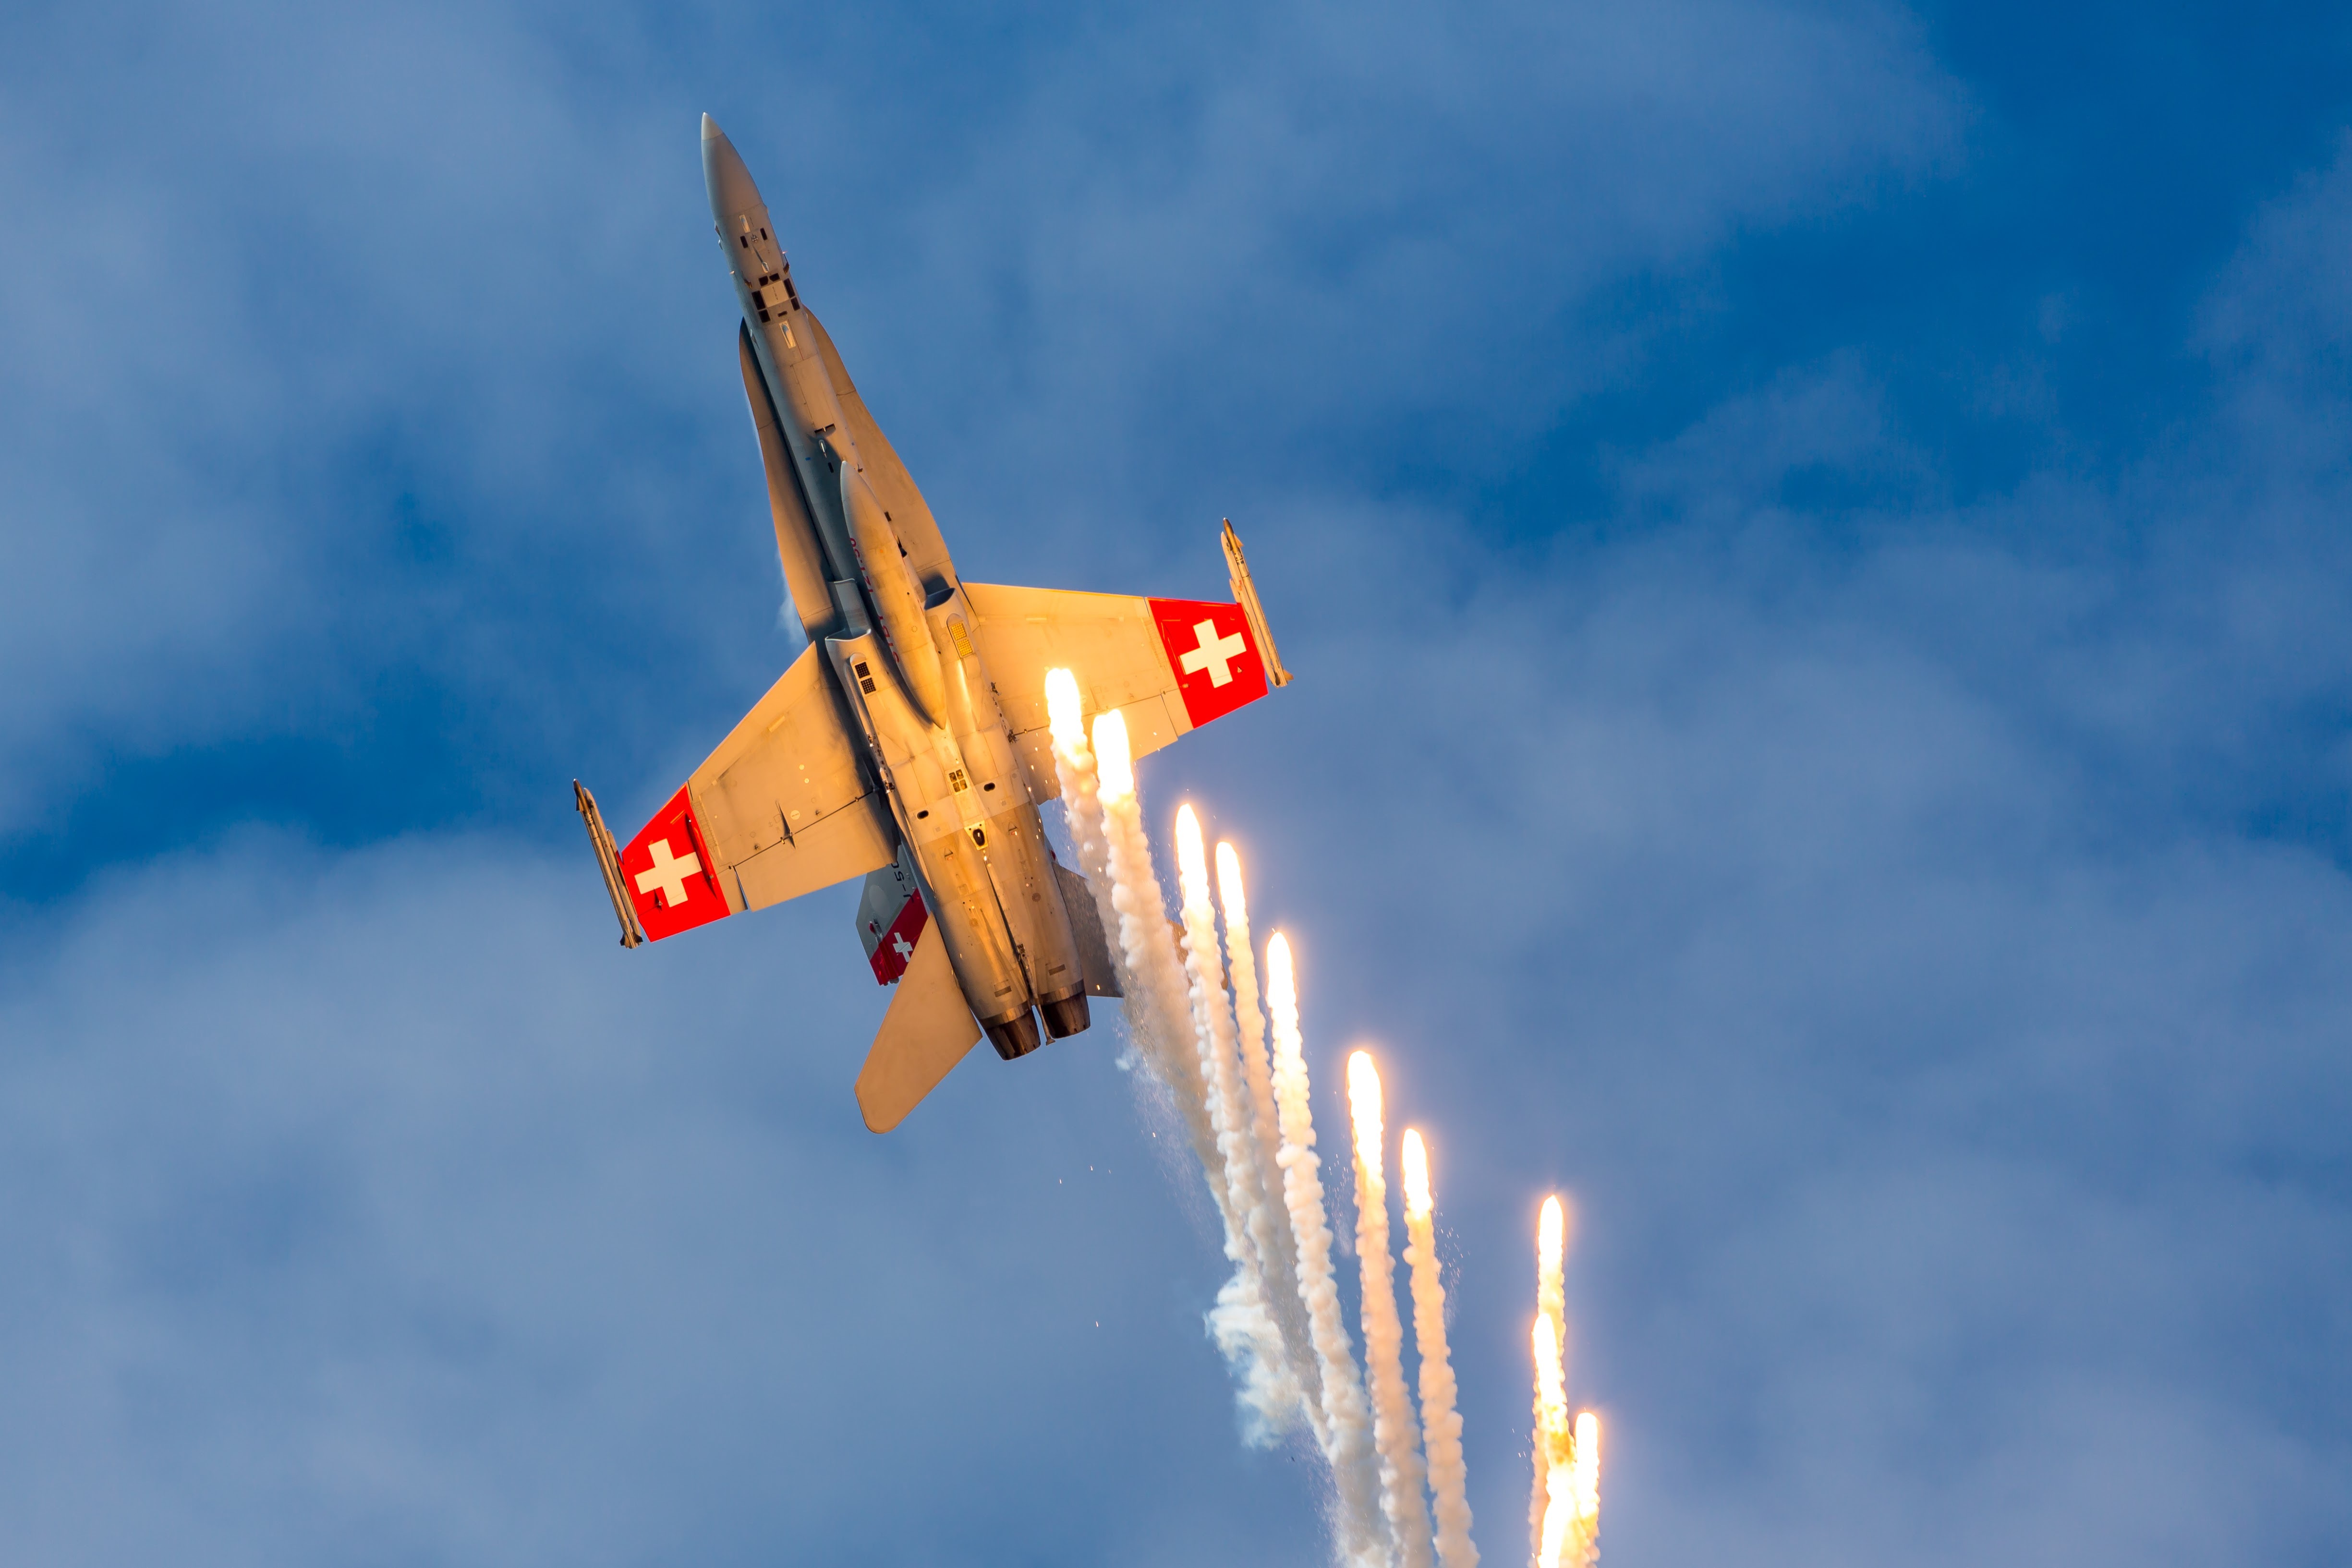
wing, sky, airplane, aircraft, vehicle, aviation, flight, blue, switzerland, hornet, air show, air force, f a 18, aerobatics, fighter aircraft, air14, payerne, mcdonnell douglas, atmosphere of earth, general aviation, air racing